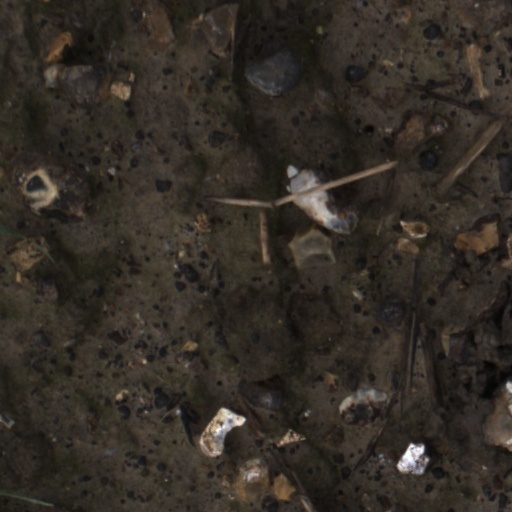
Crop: wheat